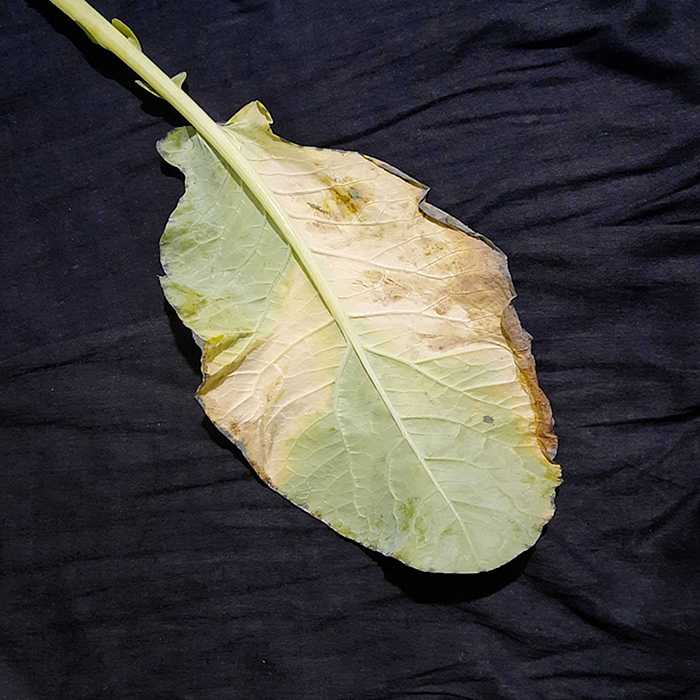
Plant: Cauliflower
Label: Black Rot